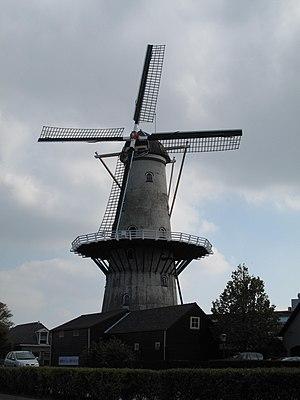
Wateringen est un village situé dans la commune néerlandaise de Westland, dans la province de la Hollande-Méridionale. Le 1ᵉʳ janvier 2008, le village comptait 13 950 habitants.